Military history of the United States during World War II

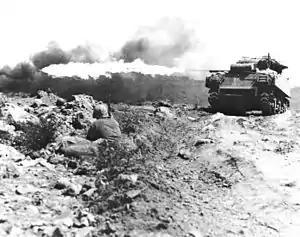
An M4 Sherman tank equipped with a flamethrower clearing a Japanese bunker on Iwo Jima, March 1945.

Following the attack on Pearl Harbor, President Roosevelt officially pronounced 7 December 1941, as "a date which will live in infamy" and asked for a declaration of war on Japan before a joint session of Congress on 8 December 1941. The motion passed with only one vote against it, in both chambers. Just three days later, on 11 December 1941 Adolf Hitler declared war on the United States, and had already remarked on the evening of the date of the Japanese attack that "We can't lose the war at all. We now have an ally which has never been conquered in 3,000 years".